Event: Nepal Earthquake
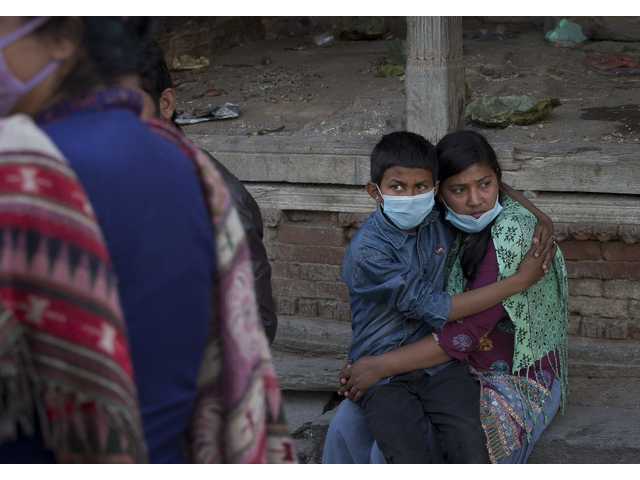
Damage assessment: damage